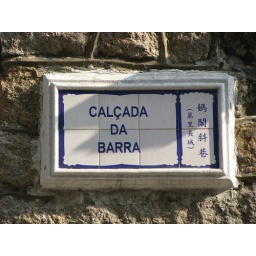
Macau street signs are in Portugese and Chinese